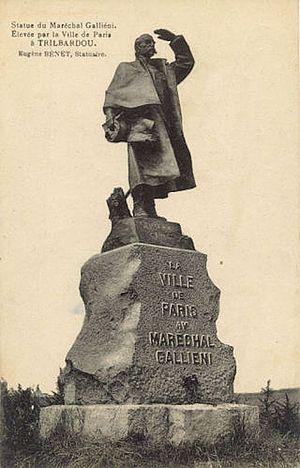
Maréchal Galliéni, Trilbardou, sculpture d'Eugène Bénet
Cet article recense les œuvres d'art dans l'espace public en Seine-et-Marne, en France.
Le Musée de la Grande Guerre du pays de Meaux est un musée consacré à la Première Guerre mondiale situé à Meaux en France, à 50 kilomètres à l'est de Paris, inauguré le 11 novembre 2011.
Eugène Bénet, né à Dieppe le 13 juillet 1863 et mort à Paris le 2 février 1942, est un sculpteur français.